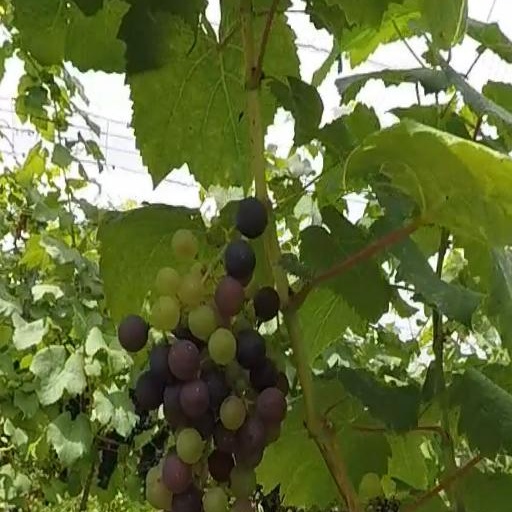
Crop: grape